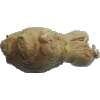
Label: ginger_root